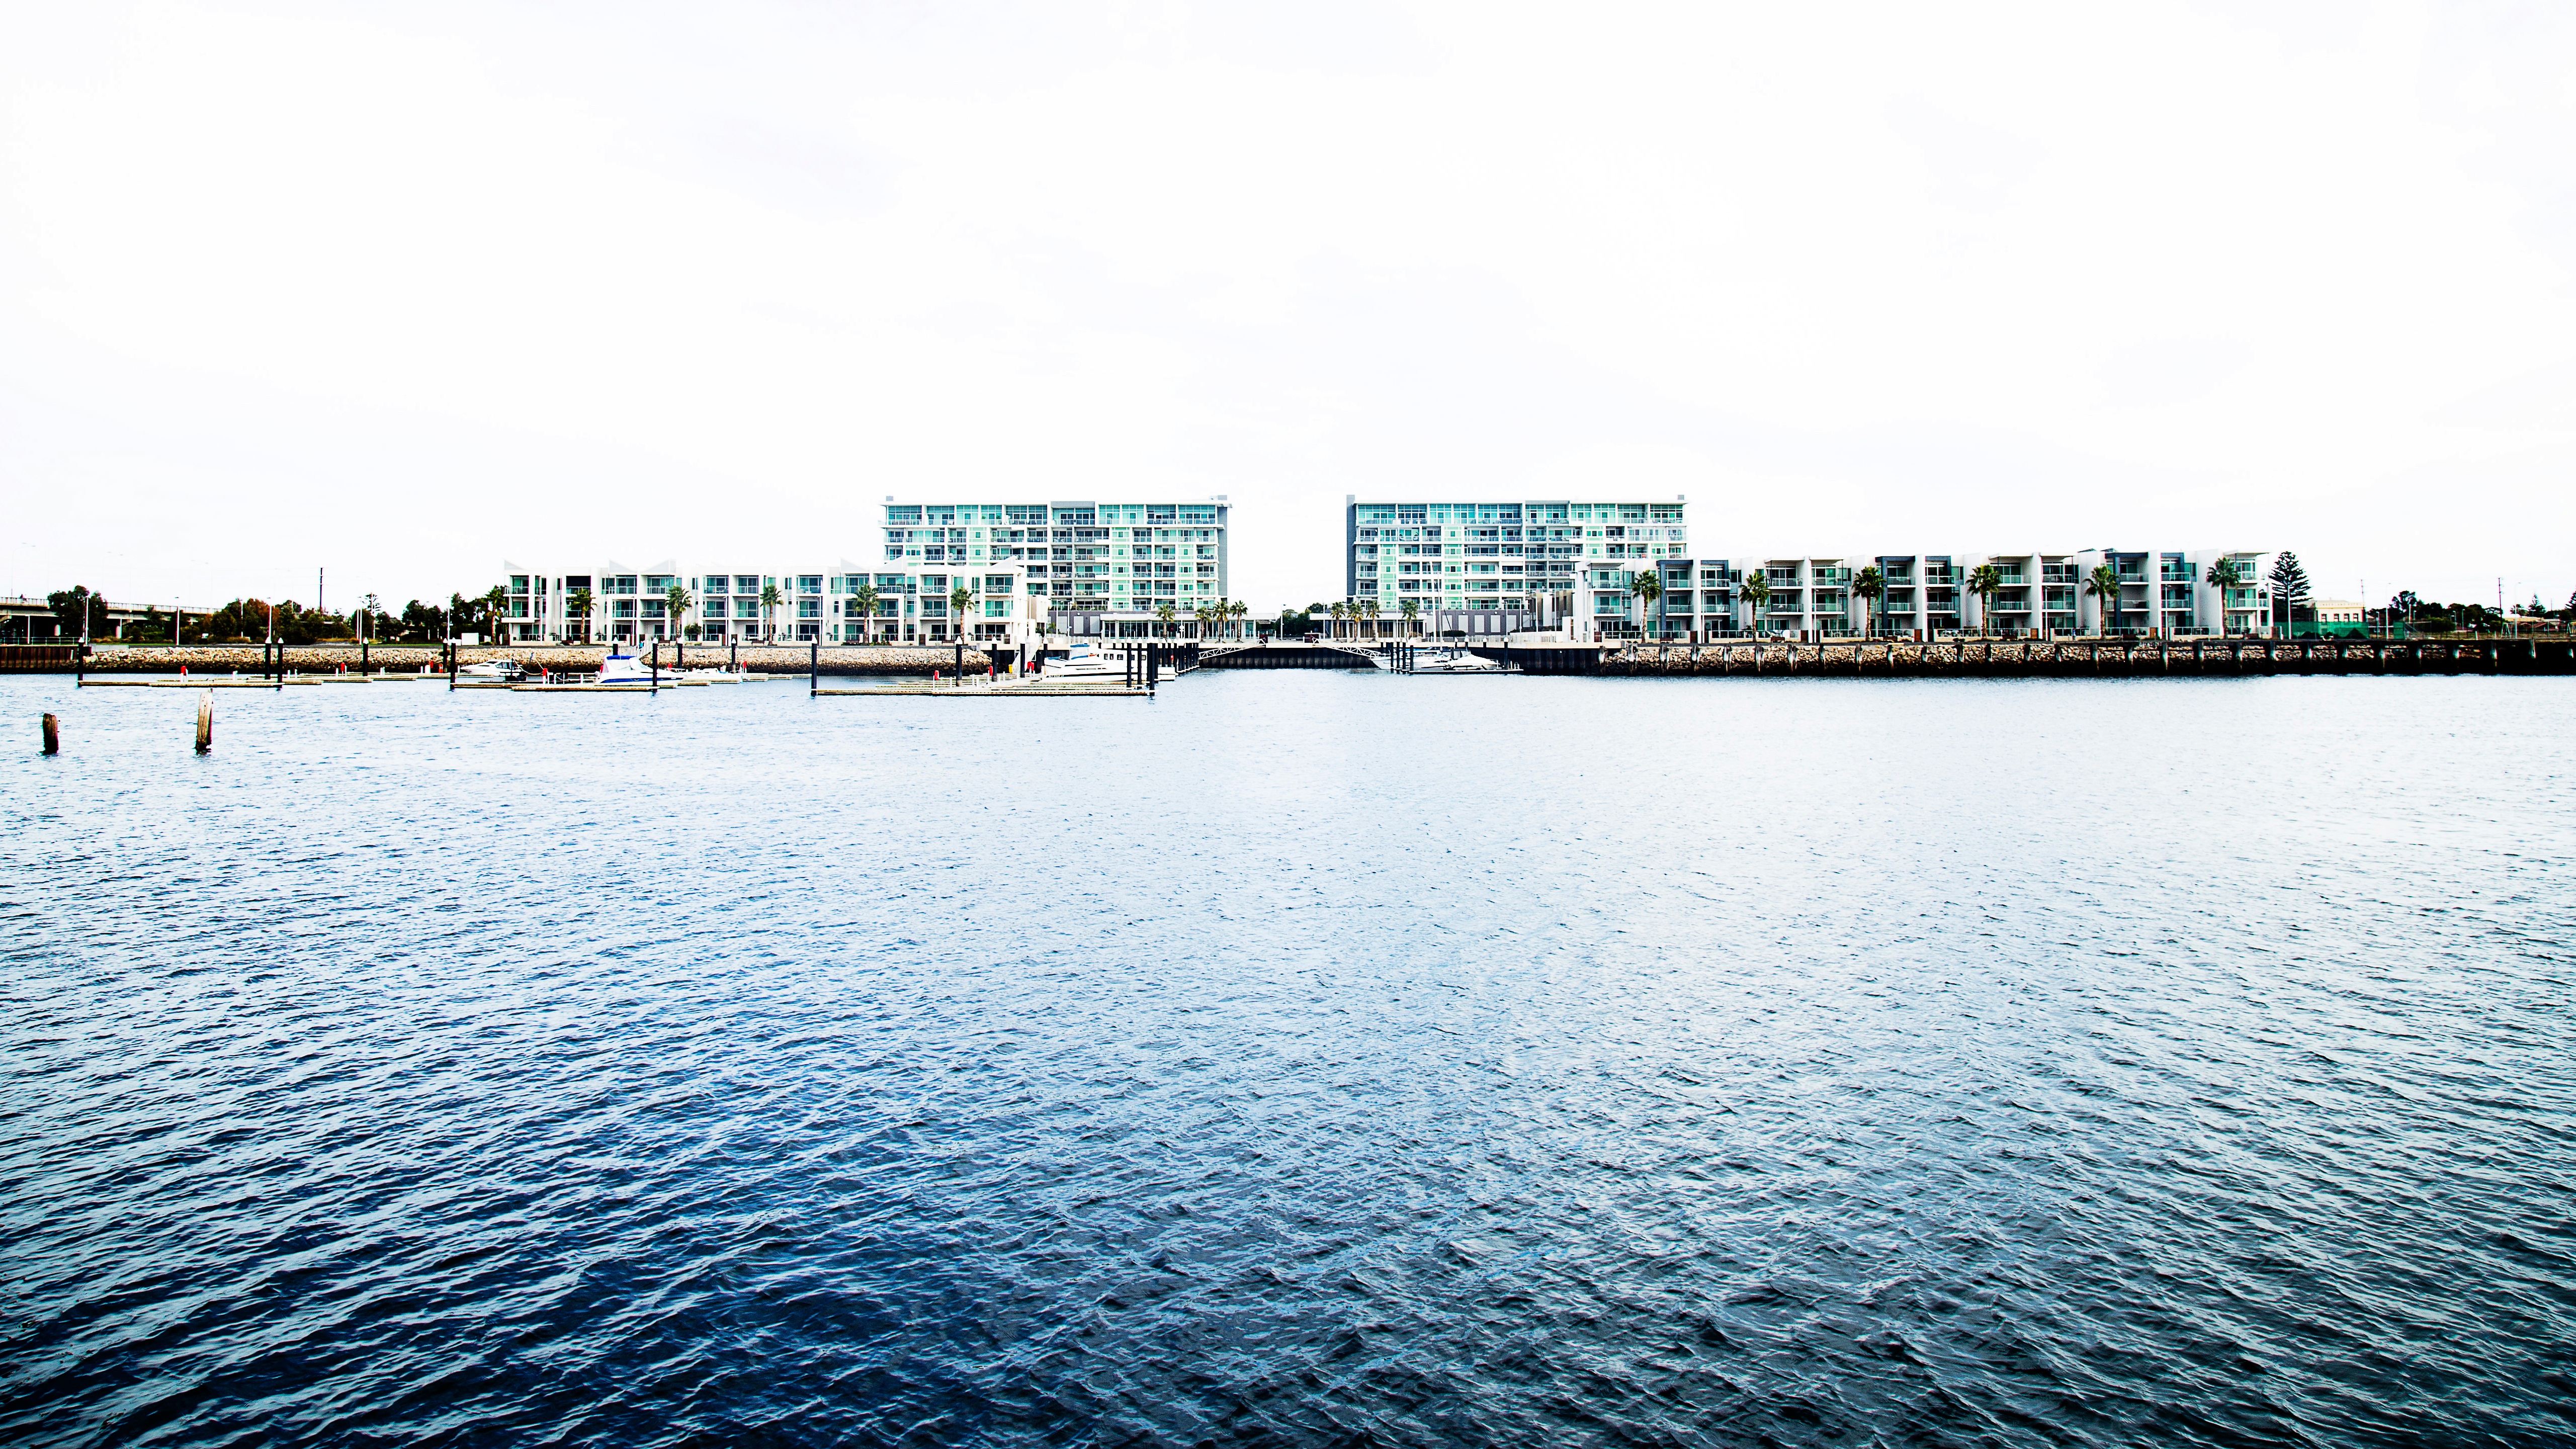
sea, horizon, dock, skyline, city, cityscape, panorama, reflection, bay, marina